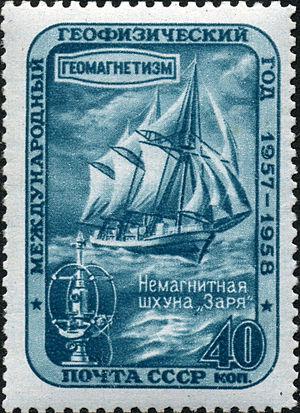
Zarya est un navire scientifique originellement soviétique puis, russe, dédié aux explorations du champ magnétique terrestre. C'est une goélette à trois mâts. Pour éliminer les influences du fer sur l’équipement scientifique, la plupart des pièces métalliques qui sont normalement fabriqués de fer sont réalises avec des métaux non ferreux. C'est pourquoi ce navire est appelé « goélette non magnétique ». Au cours de son utilisation, il s'agissait du seul navire scientifique non magnétique.